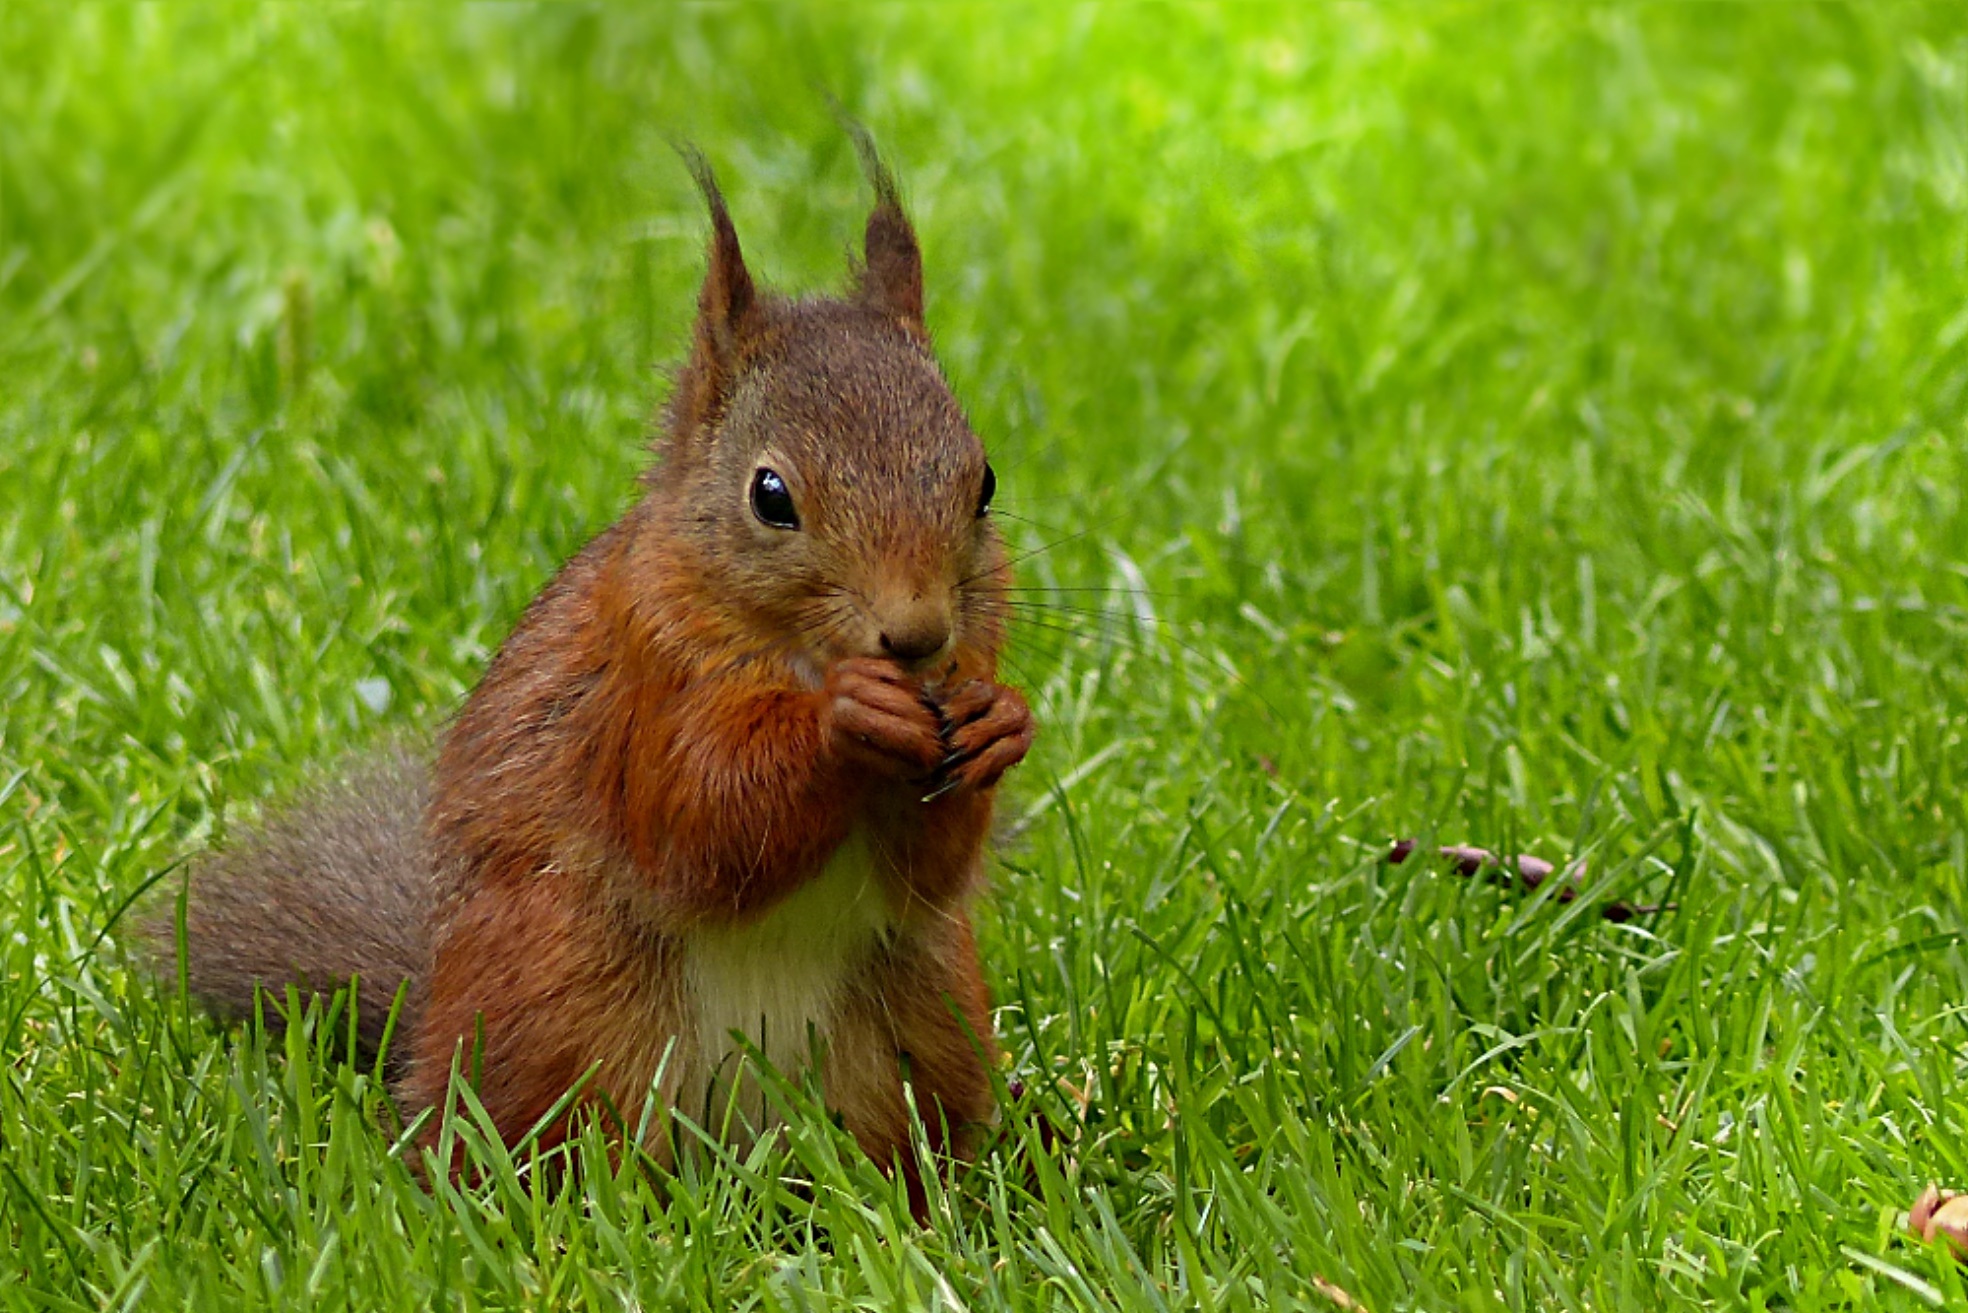
grass, meadow, prairie, wildlife, mammal, squirrel, garden, rodent, fauna, grassland, vertebrate, foraging, sciurus major, fox squirrel